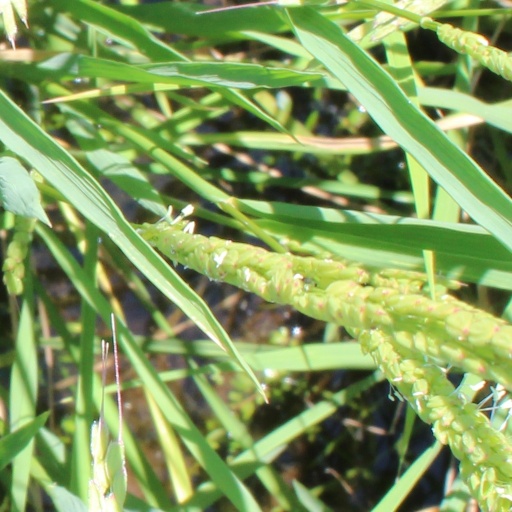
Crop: rice